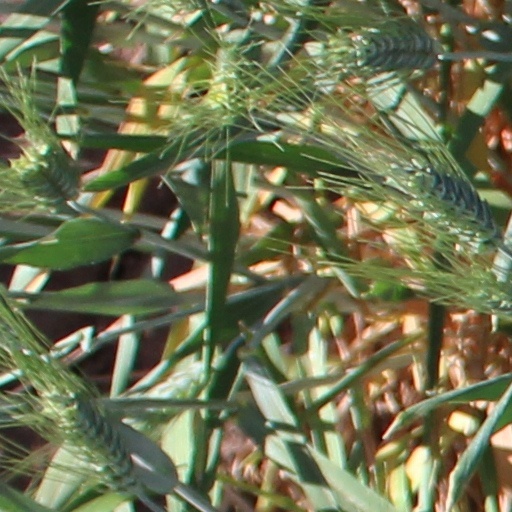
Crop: wheat